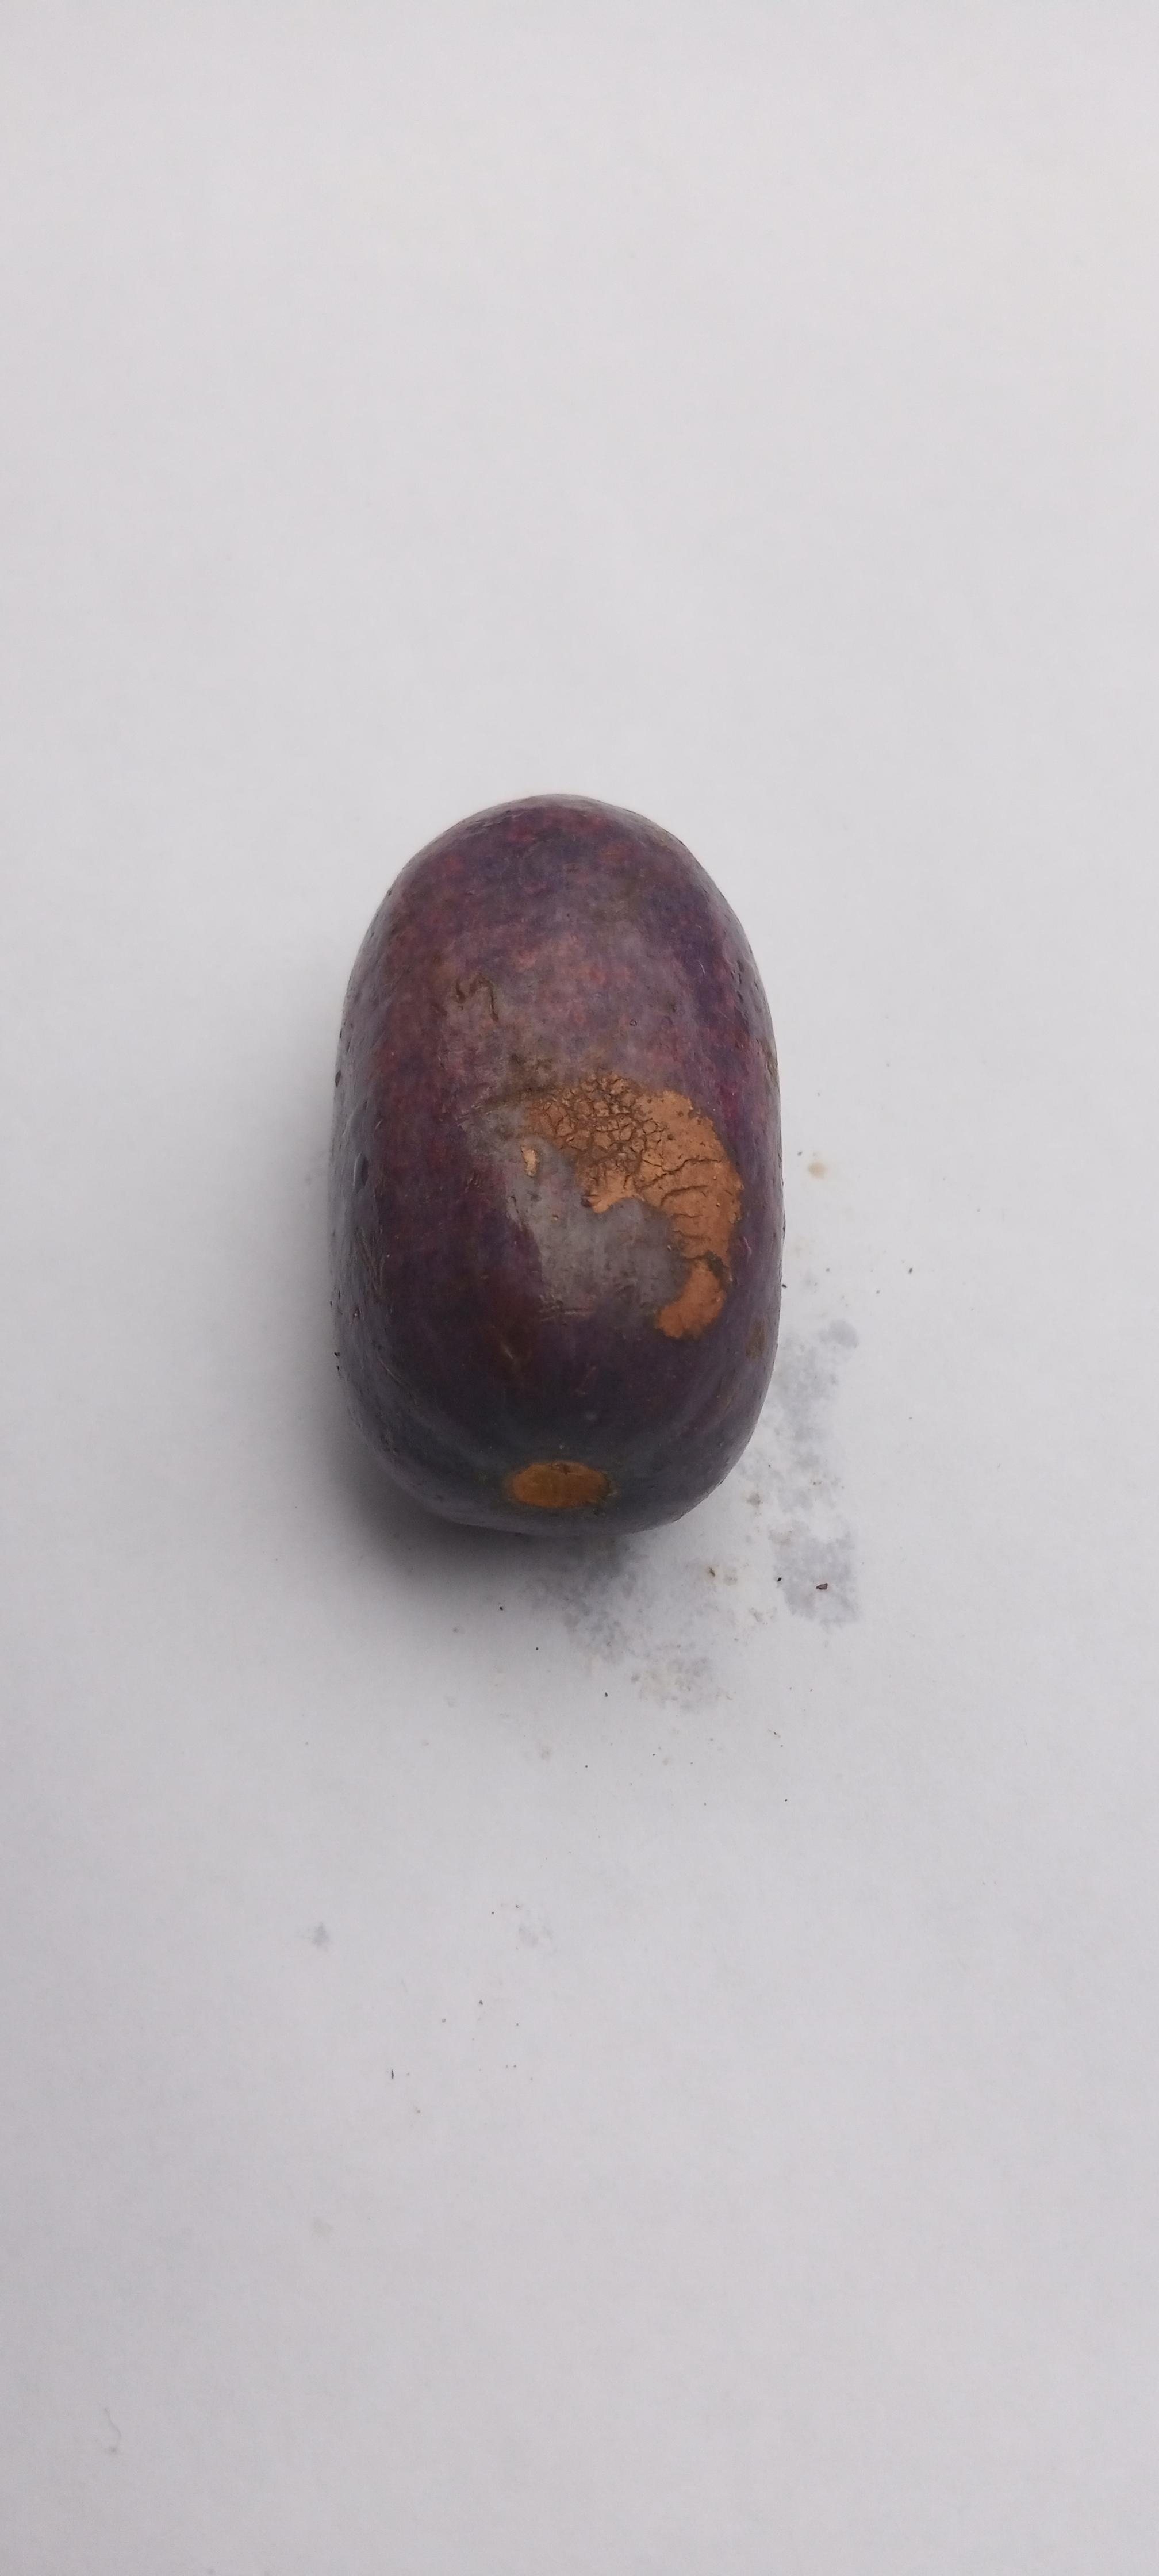
Plum grade: unaffected